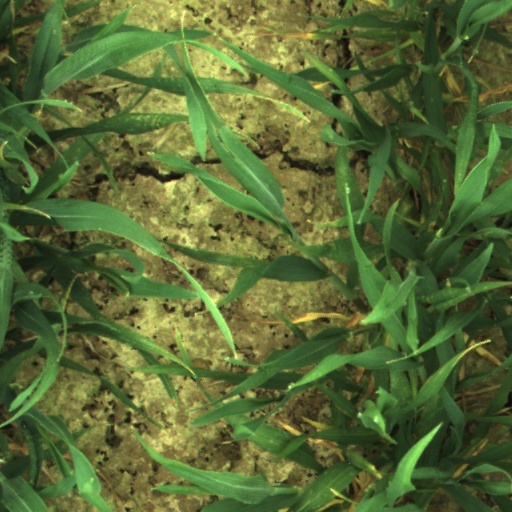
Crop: wheat